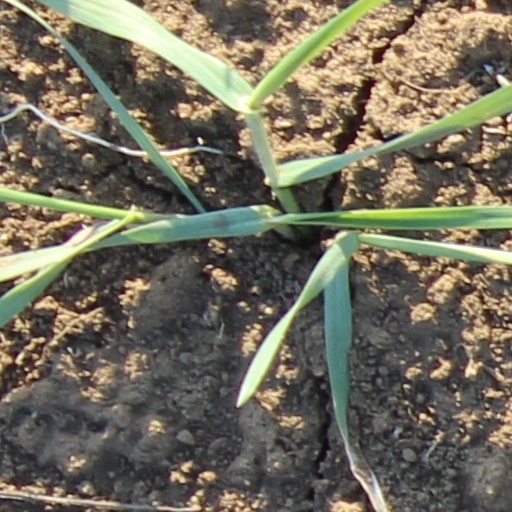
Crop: wheat